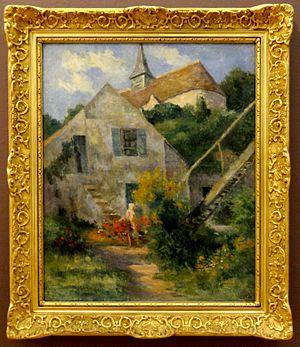
Frédéric Luce, fils de Maximilien Luce, est un artiste peintre français né le 19 juillet 1896 à Paris, où il est mort le 1ᵉʳ juillet 1974.